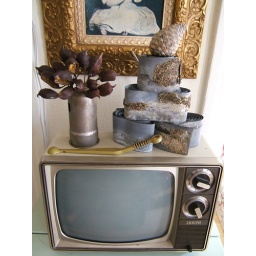
found objects: black/white tv, dried pods, pine cone, cleaning utenisil, roof parts. 2007. by jules manoogian